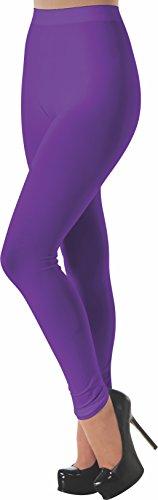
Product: Rubie's Costume Adult Legging
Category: Clothing, Shoes & Jewelry | Costumes & Accessories | Women | Costumes & Cosplay Apparel | Bottoms
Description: Great Condition.
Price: $15.97